David Graham Forbes Chalk

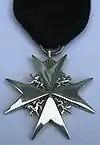
MStJ insignia

Joining the Worshipful Company of Drapers in 1982, Chalk became a Liveryman in 1986, being elected a Court Assistant in 2008, before serving as Master Draper for 2021/22.